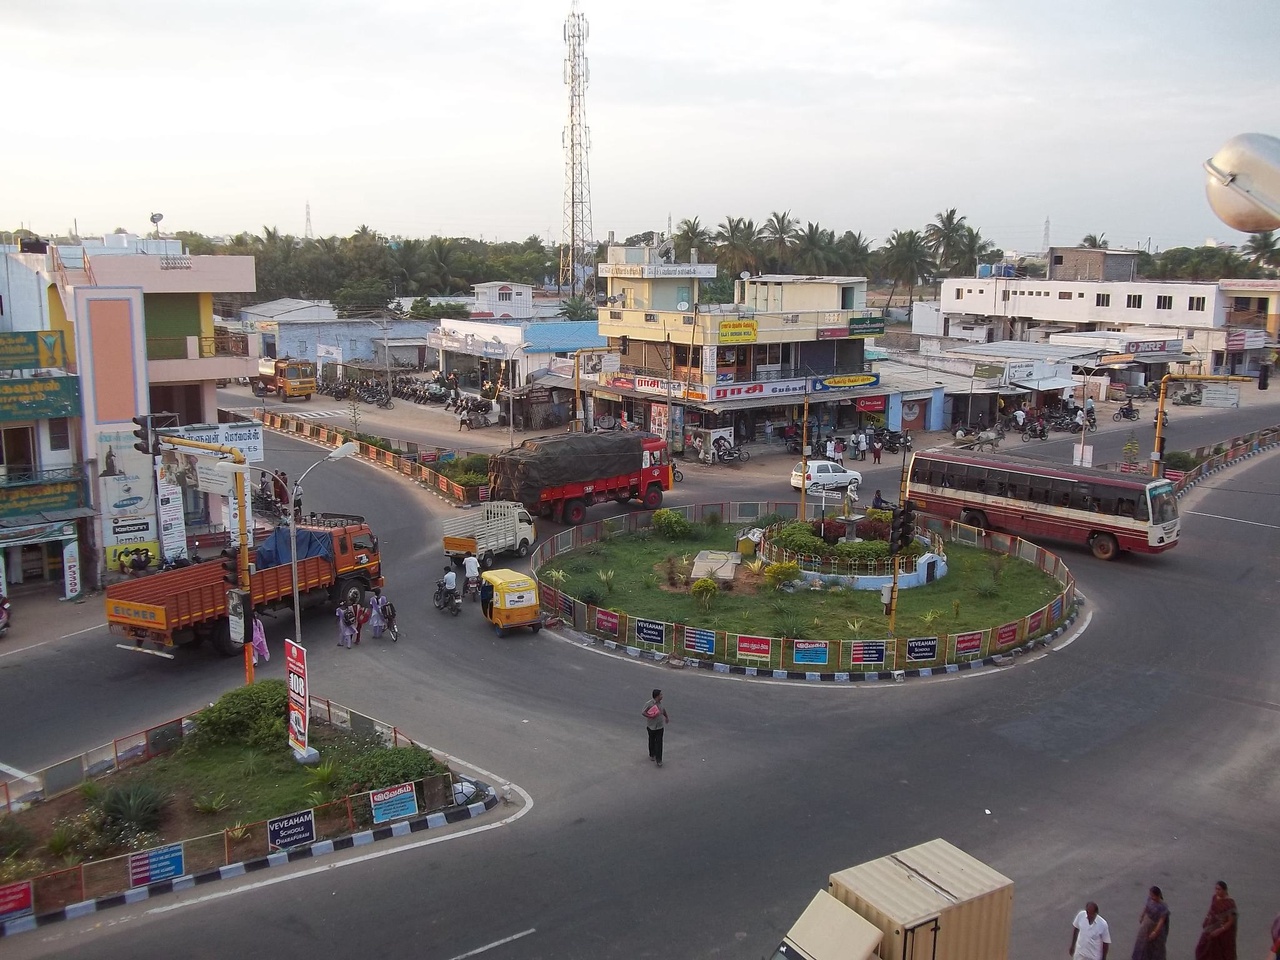
Amaravathi statue at Dharapuram,Tamilnadu